King Klunk

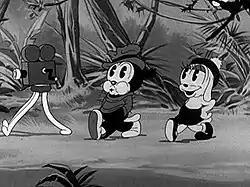
Pooch and his girlfriend about to photograph "King Klunk".

King Klunk is a 1933 animated short subject, produced and directed by Walter Lantz. It stars Pooch the Pup and is the twelfth of the thirteen cartoons featuring that character. The cartoon is a parody of the RKO feature "King Kong", which premiered six months earlier to this cartoon's release on September 4, 1933 from Universal Pictures.